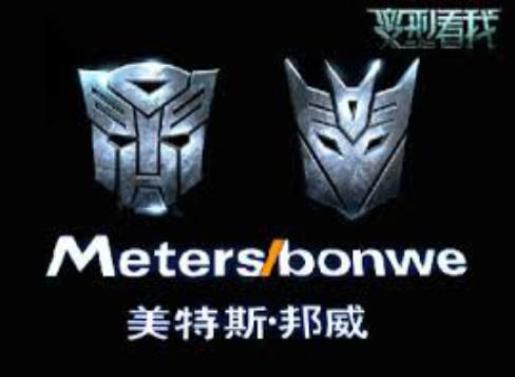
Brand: meters bonwe
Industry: Clothes